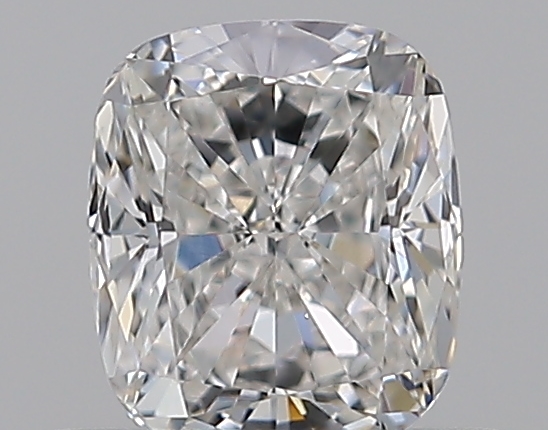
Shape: cushion
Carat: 0.51
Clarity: VS1
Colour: G
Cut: EX
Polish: EX
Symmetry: VG
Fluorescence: N
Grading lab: GIA
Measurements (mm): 4.94 x 4.25 x 2.87